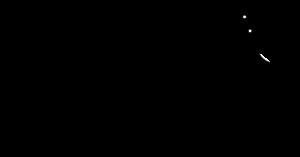
Le système anti-blocage des roues, plus connu sous le sigle ABS, est un système d'assistance au freinage utilisé sur les véhicules roulants, limitant le blocage des roues pendant les périodes de freinage intense. Fonction secondaire dans le système de contrôle de traction, elle est utilisée sur les avions et sur les véhicules automobiles ou motocyclettes, où elle fait de plus en plus partie de l'équipement standard. D'autres termes sont également utilisés ou recommandés comme « antiblocage de sécurité », « système de freinage anti-blocage », « freins anti-blocage », ou « système d'antiblocage de roues ».